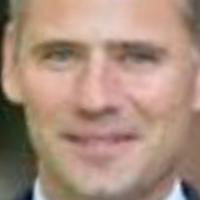
Age group: age 41-55